Indy Champ

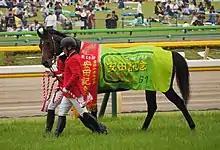
Indy Champ after winning the Yasuda Kinen

Indy Champ (foaled 21 February 2015) is a Japanese Thoroughbred racehorse. After winning his only start as a juvenile in 2017, he showed good form in the following year when he won three races and finished third in the Mainichi Hai. He emerged as a top-class performer in 2019, winning the Tokyo Shimbun Hai in February and going to take both of Japan's open age Grade 1 mile races, the Yasuda Kinen and the Mile Championship. In the following years, he won the Yomiuri Milers Cup and was placed in both the Yasuda Kinen and the Mile Championship.